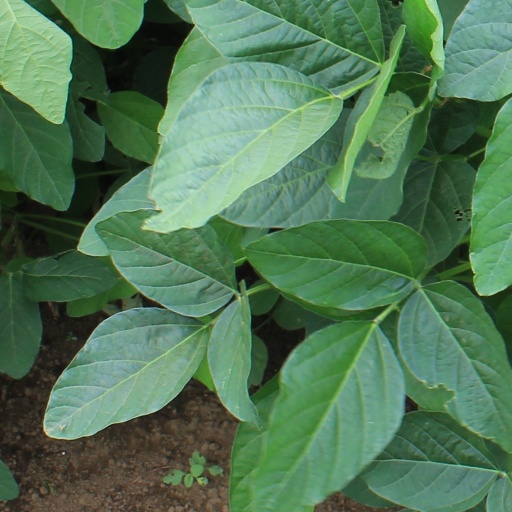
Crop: soybean